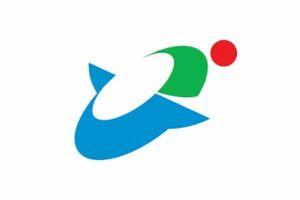
Yokoshibahikari est un bourg du district de Sanbu, dans la préfecture de Chiba au Japon.